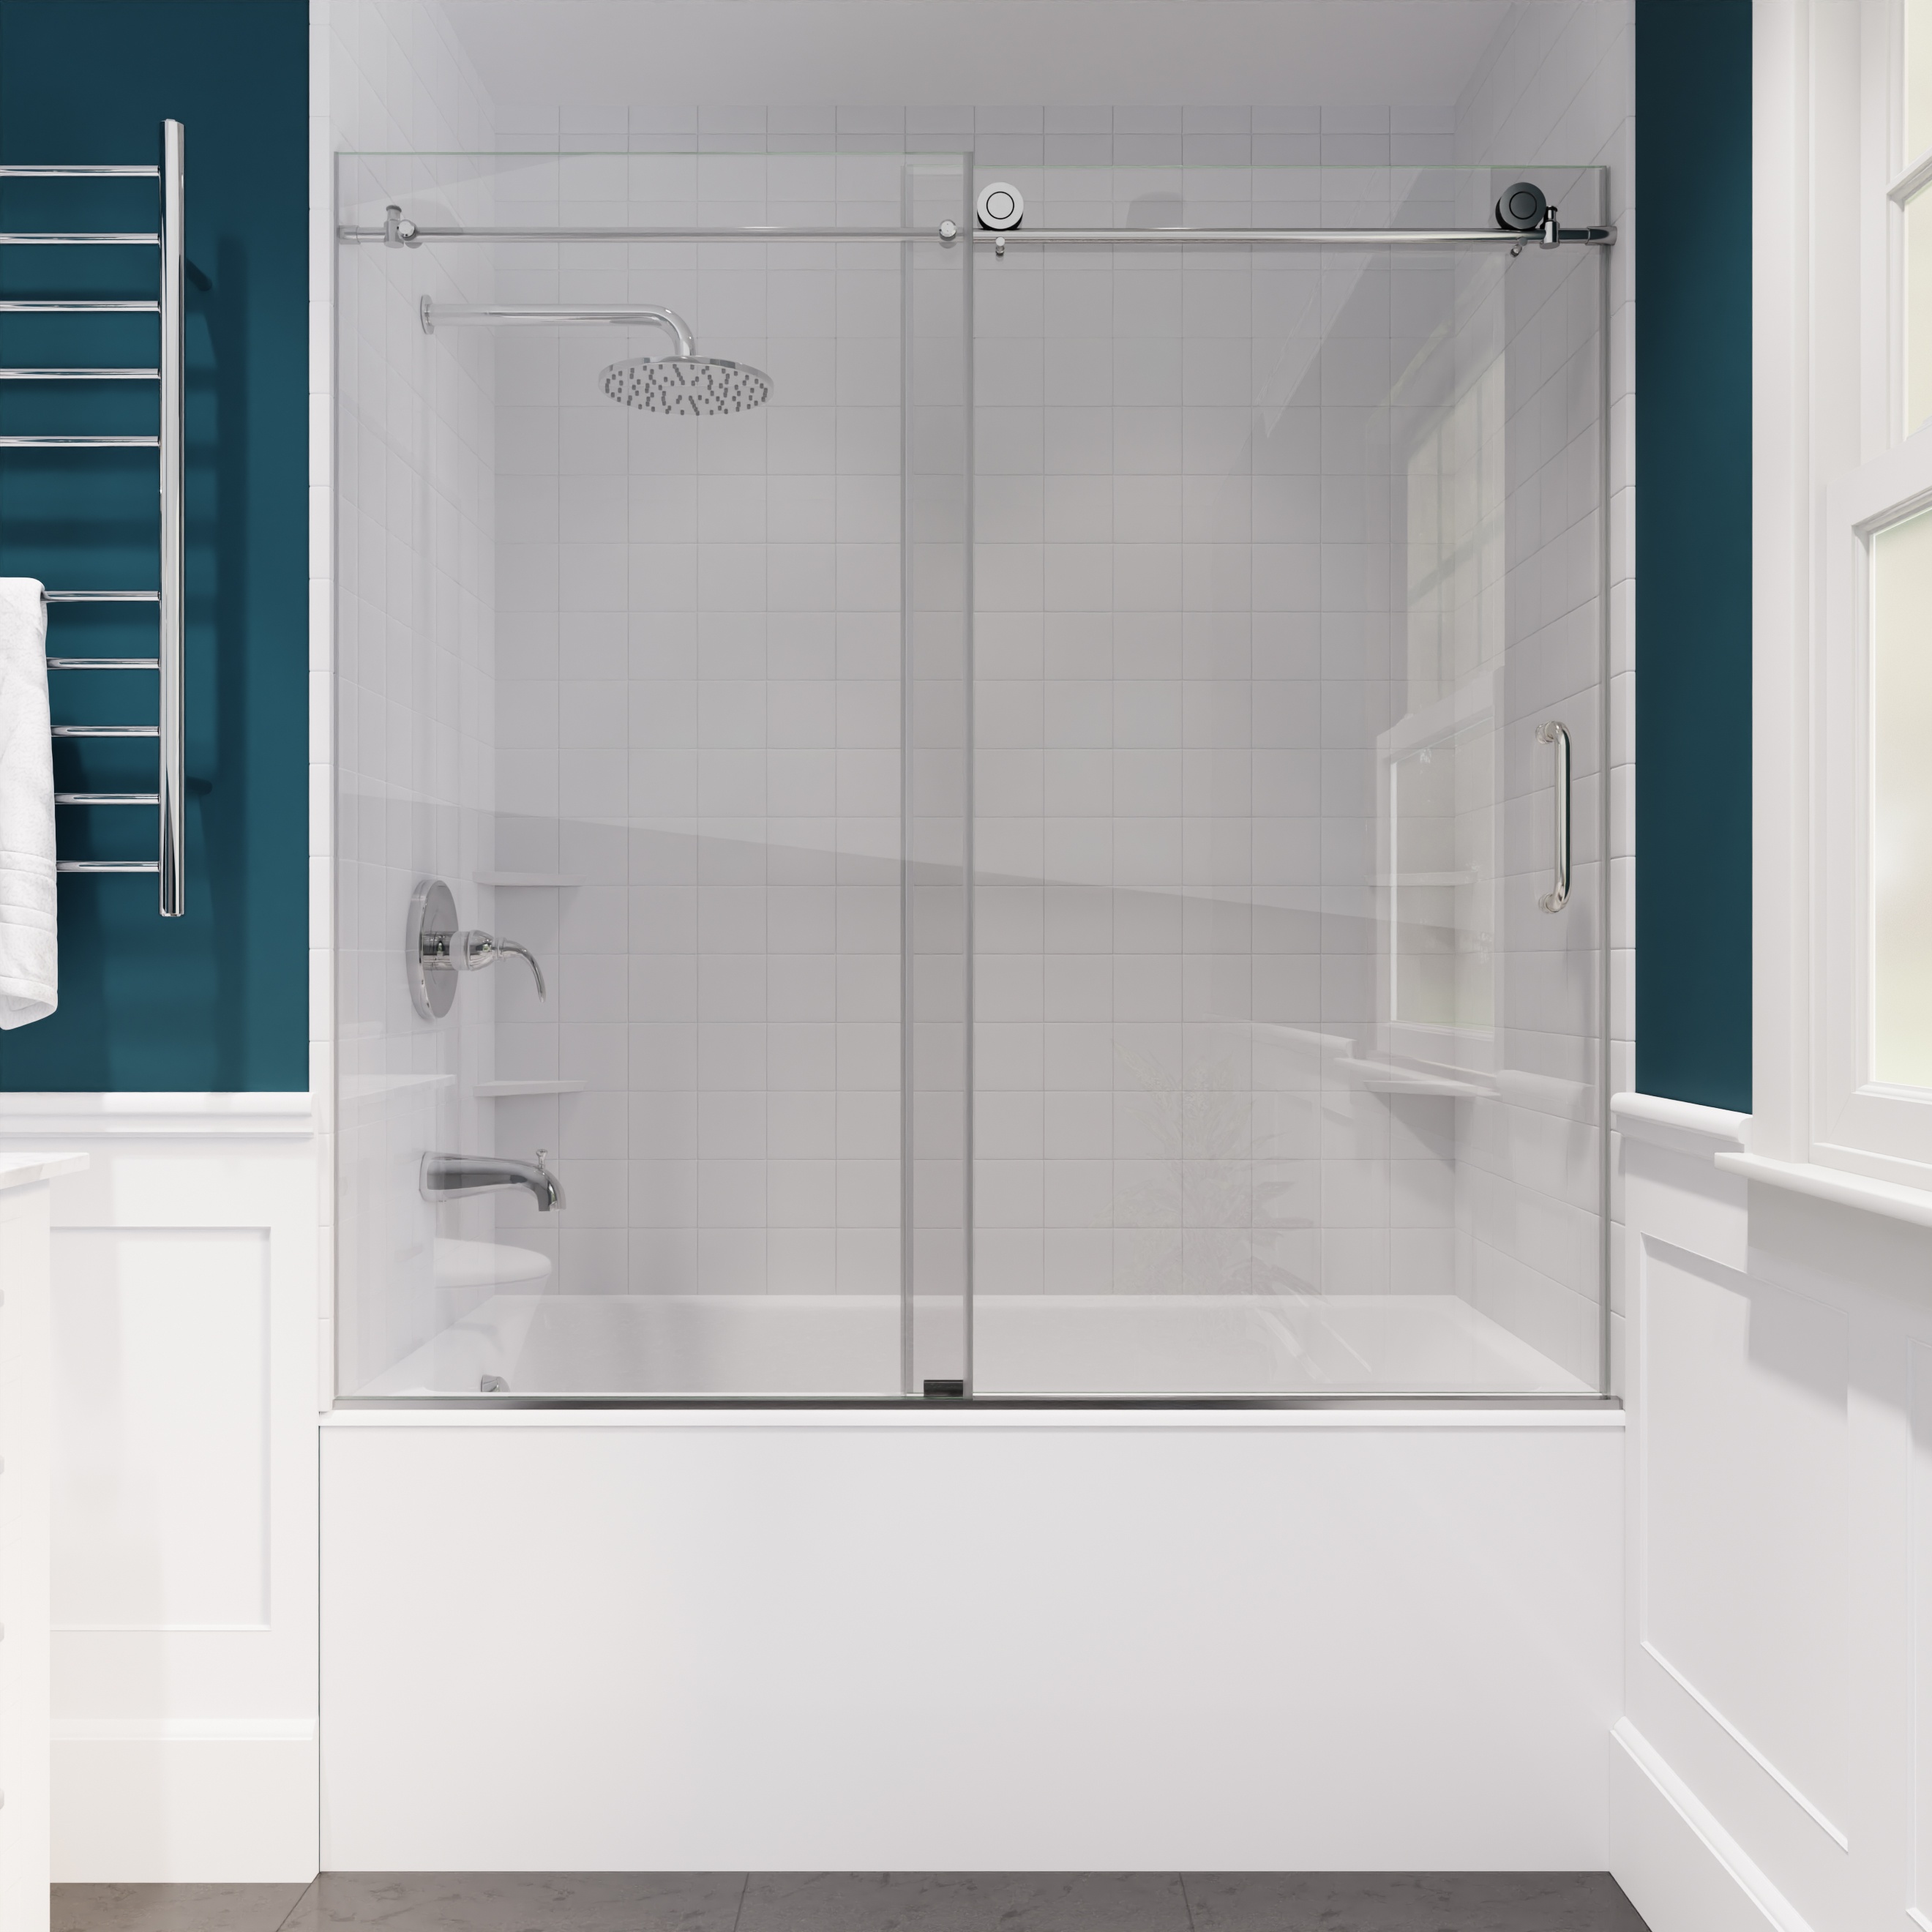
Raymore Series 60 in. x 62 in. Frameless Sliding Tub Door in Polished Chrome
ANZZI continues its tradition of innovative home design with the Raymore Series tub glass door. The ANZZI Raymore Series features a modern marriage of tempered, crystal clear, DECO-GLASS panels with stainless steel RHINO ALLOY approved hardware finish in beautiful polished chrome. ANZZI's own TSUNAMI GUARD shielding repels water and prevents fogging and moisture build up. With effortlessly wide opening functionality and cutting edge modern style ANZZI has what you need to build your dream shower.
Brand: ANZZI
Category: Hardware > Plumbing > Plumbing Fixture Hardware & Parts > Bathtub Accessories